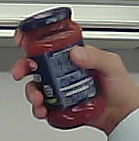
Product: barilla_pomodoro